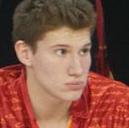
Age: 17